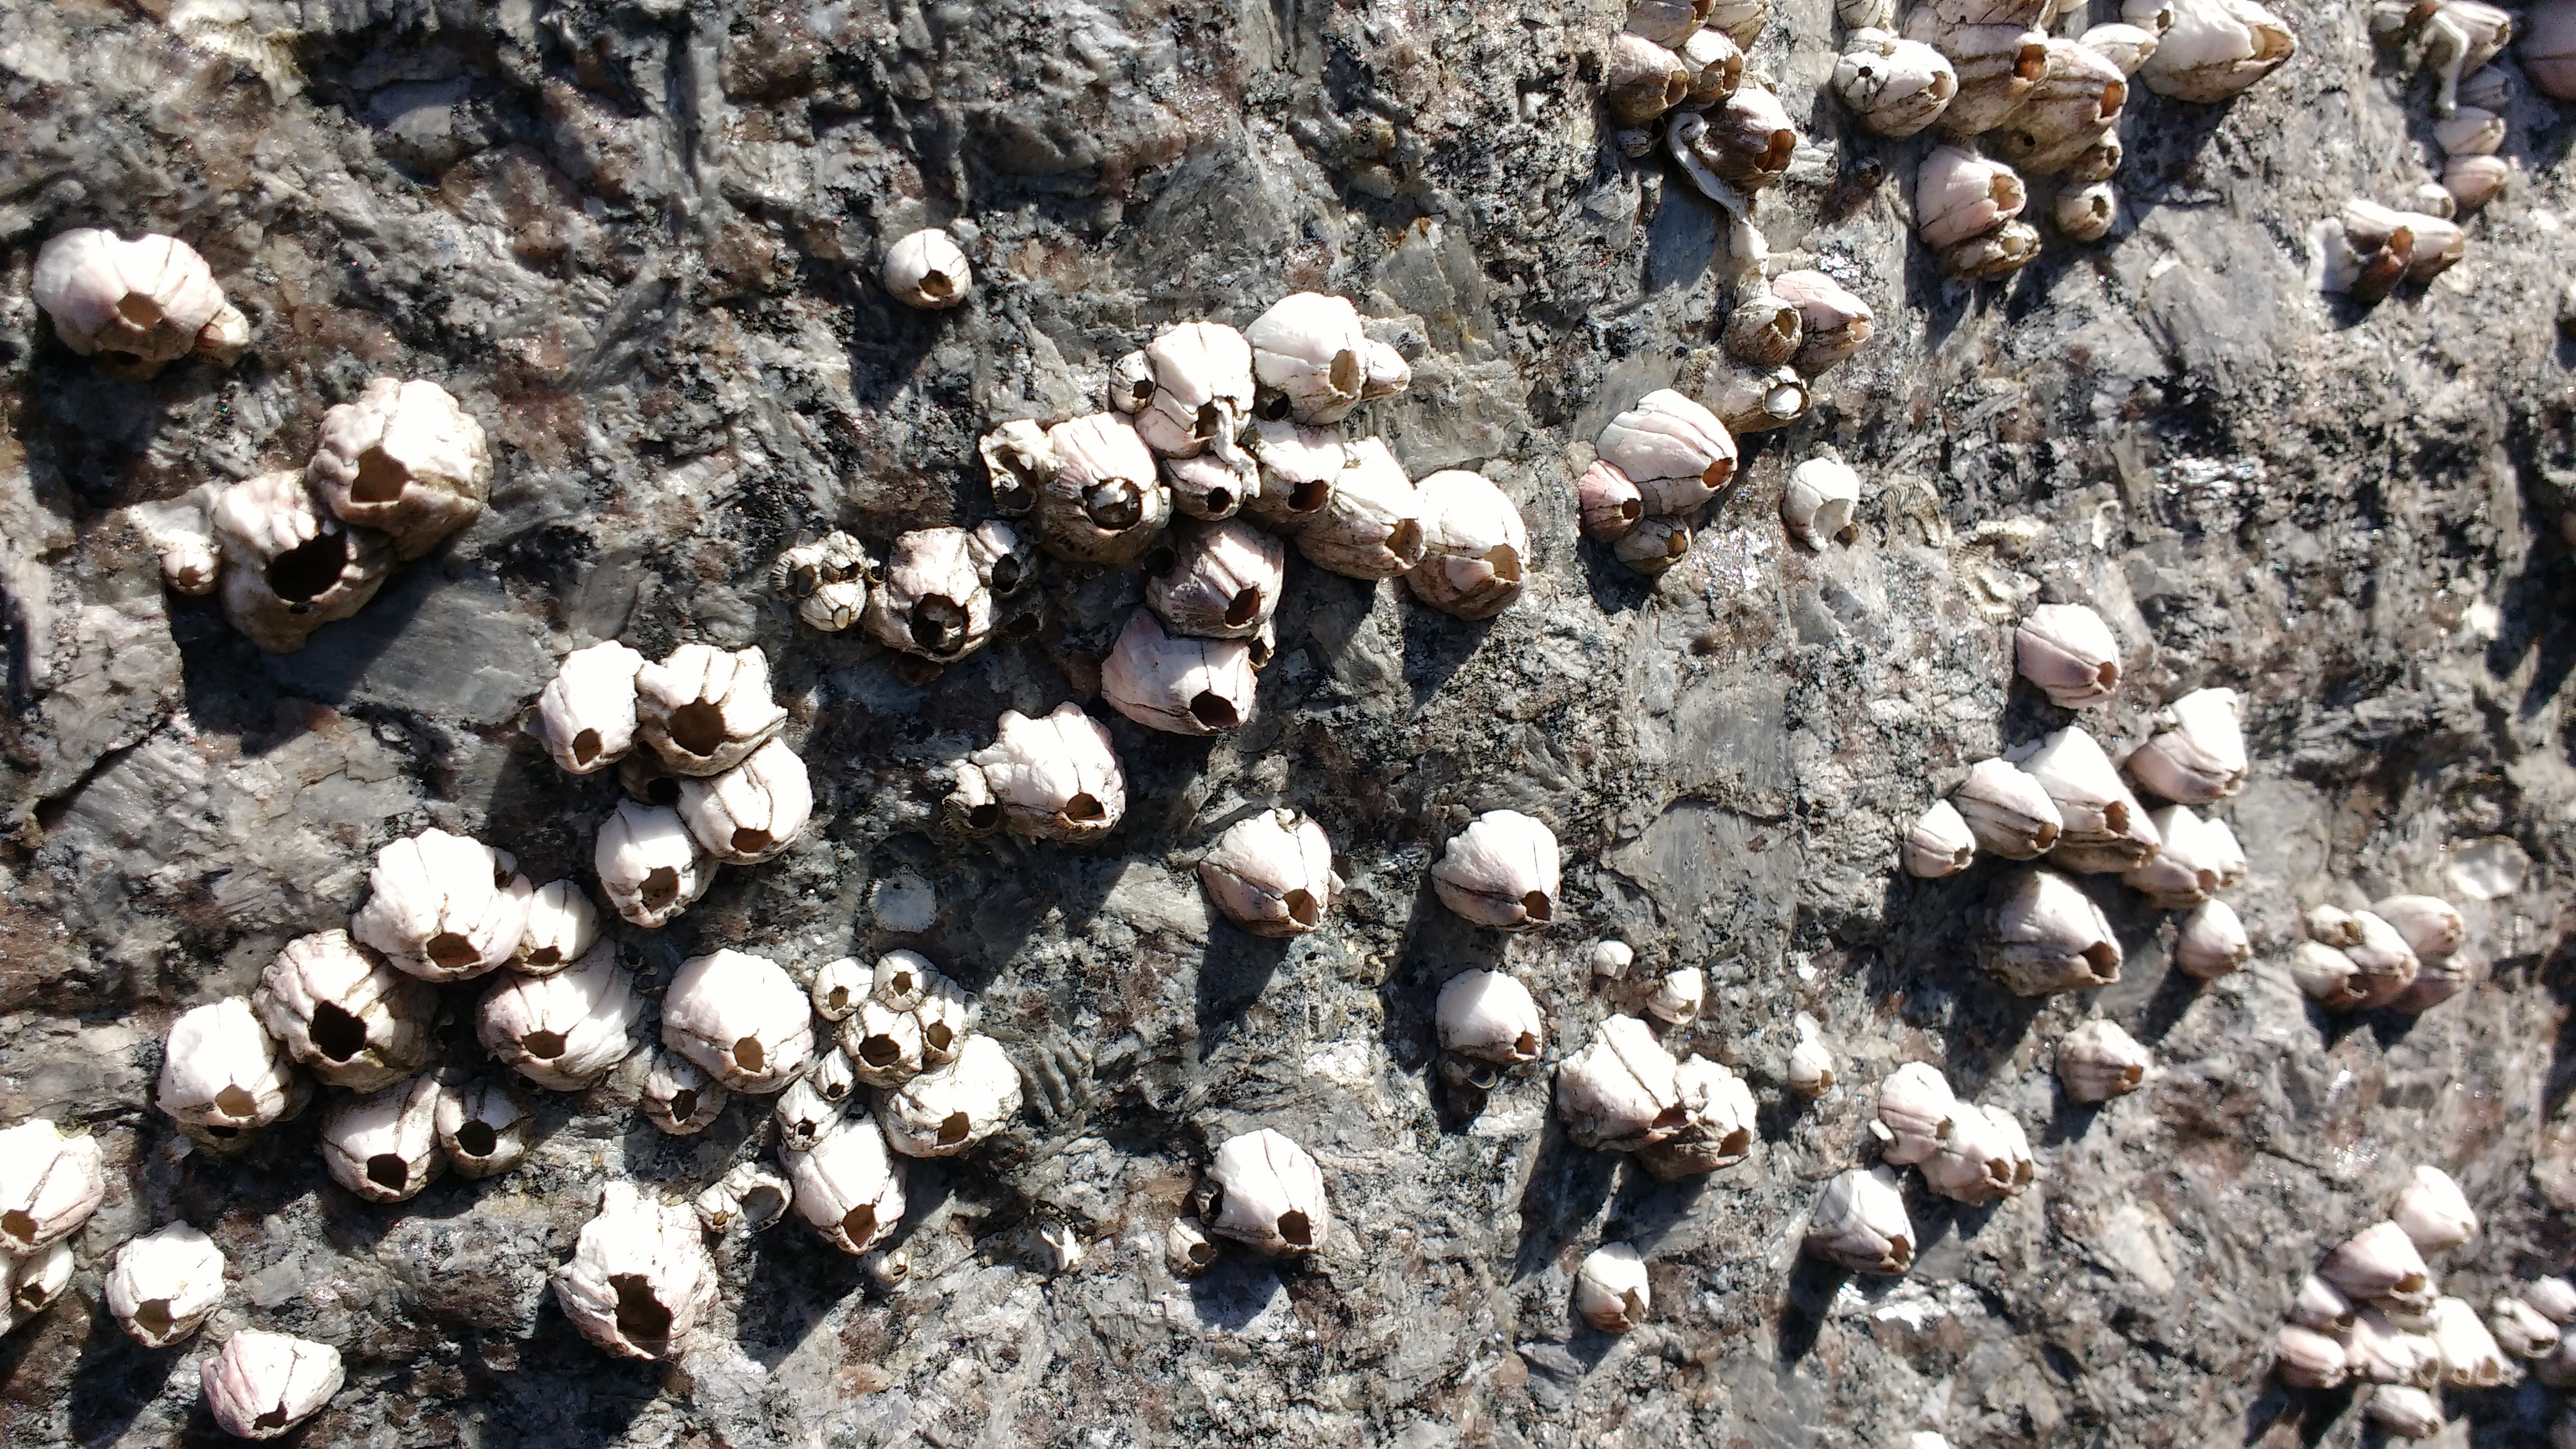
nature, rock, white, flower, animal, wall, soil, gray, material, shells, stones, portugal, of course